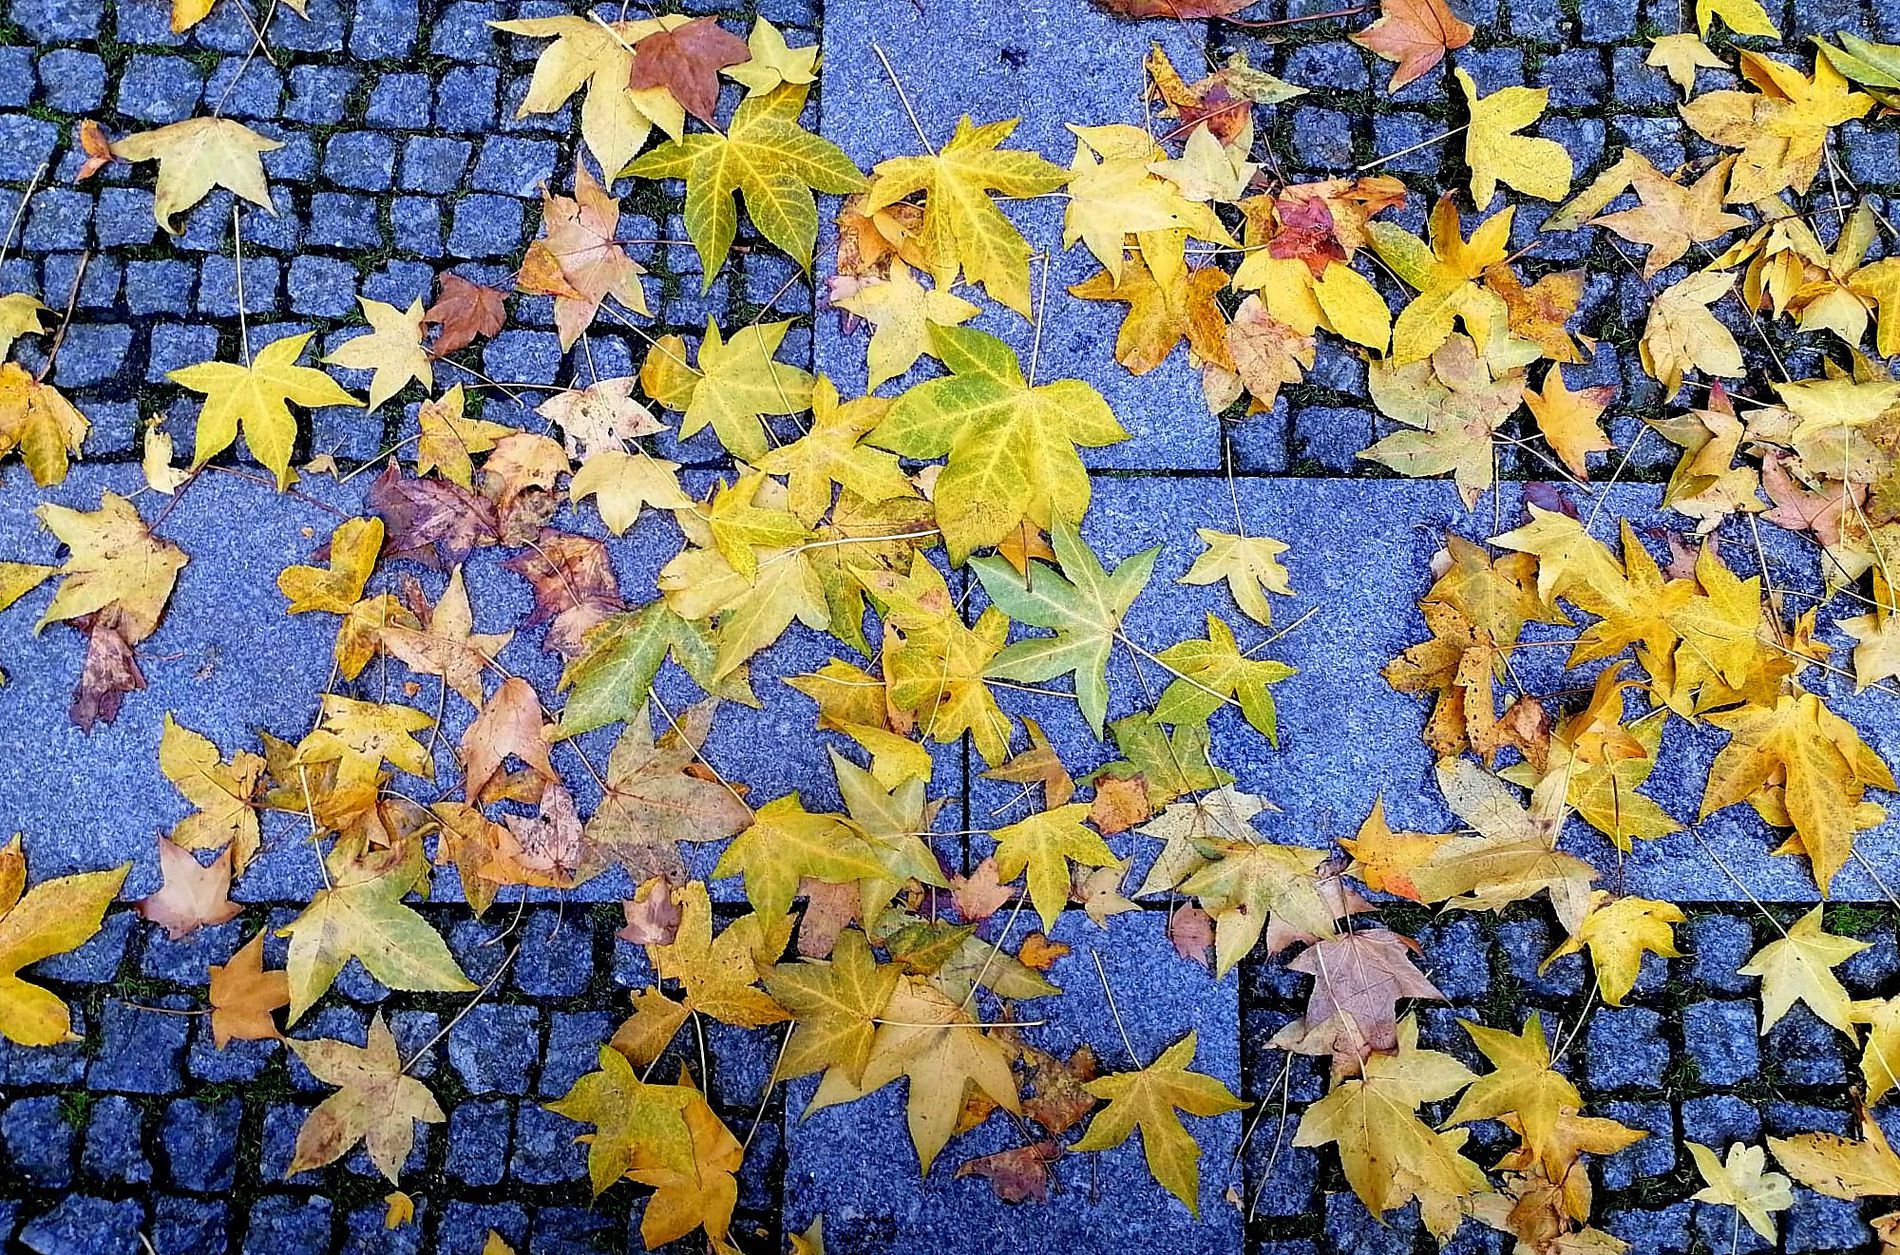
Leaves on Pavement
This image features a pavement with square tiles covered by autumn fallen leaves. The leaves are scattered across the surface randomly however, they create a beautiful pattern.
This is a top-down shot taken in natural daylight of a grey pavement with square tiles covered by autumn fallen leaves in a mix of vibrant yellow, green, and brown tones. The leaves are scattered across the surface randomly however, they create a beautiful pattern. The image evokes a sense of calm, chilliness, and isolation.
Labels: Leaf, Plant, Tree, Path, Road, Cobblestone, Maple, Autumn, Maple Leaf, Autumn leaves, Pavement